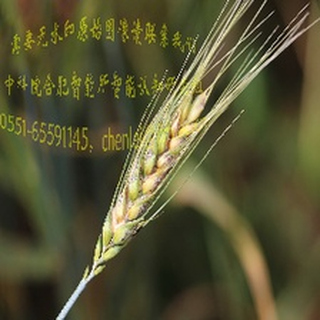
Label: wheat_fusarium_head_blight